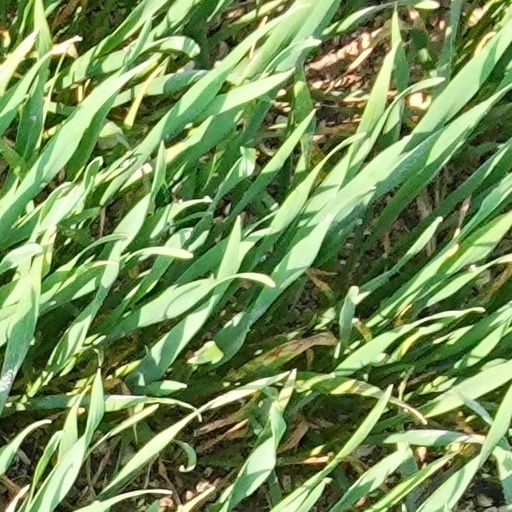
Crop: wheat